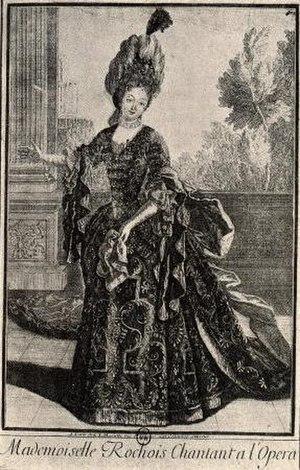
Vénus et Adonis est un opéra en un prologue et 5 actes composé par Henry Desmarest sur un livret de Jean-Baptiste Rousseau. Basé sur l'histoire de Vénus et Adonis dans le Livre X des Métamorphoses d’Ovide, il a été joué la première fois par l’Académie royale de musique, au Théâtre du Palais-Royal à Paris, le 28 juillet 1697 avec Marthe Le Rochois et Louis Gaulard Dumesny dans les rôles principaux. Desmarets renouvelle la pièce avec un nouveau prologue à la cour de Léopold Ier de Lorraine, en 1707. Du vivant du compositeur, elle a été jouée en Allemagne, en Belgique et en France, puis elle tomba dans l'oubli. Sa première mise en scène dans les temps modernes a eu lieu à l’Opéra de Nancy le 28 avril 2006.